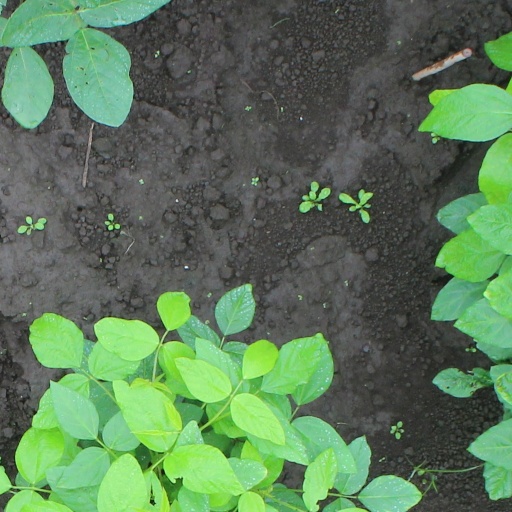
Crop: soybean